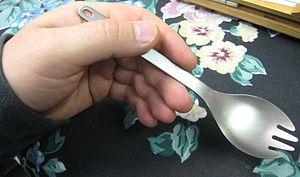
Un mot-valise est un mot formé par la fusion d'au moins deux mots existant dans la langue de telle sorte qu'un de ces mots au moins y apparaisse tronqué, voire méconnaissable. Il peut s'agir d'une haplologie : une même syllabe constitue à la fois la fin d'un mot et le début d'un autre, et le procédé consiste alors à les accoler sans répéter cette partie commune, d'autres fois, un seul des mots se voit amuï.
Une cuillère-fourchette, fourchette-cuillère est une forme hybride de couvert de table conçu pour remplir alternativement le rôle d'une cuillère et celui d'une fourchette. Appelée couramment cuichette, elle adopte la forme de pelle d’une cuillère et les trois ou quatre pointes d’une fourchette. Certains modèles, conçus pour occuper un minimum de place dans les bagages, sont pourvus d'un manche pliable.